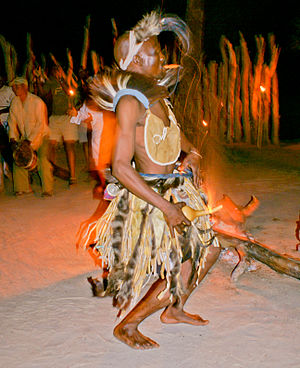
Botswana / Kultur / Musik
Ældre basarwa (buskmand) danser
"Botswana, officielt Republikken Botswana, er en indlandsstat i det sydlige Afrika. Indbyggerne omtaler sig selv som ""batswana"". Tidligere var landet det britiske protektorat Bechuanaland, men ved uafhængigheden 30. september 1966 tog det sit nuværende navn. Hovedstaden er Gaborone.